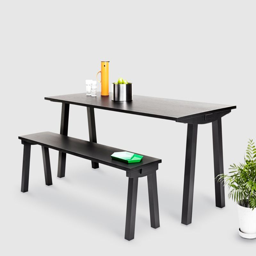
the bench and chair in black painted oak .